Hermann Friedrich Emmrich

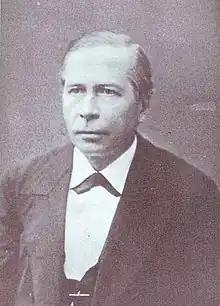
Hermann Friedrich Emmrich

Hermann Friedrich Emmrich (Meiningen, February 7, 1815 – Meiningen, 24 January 1879) was a German geologist.